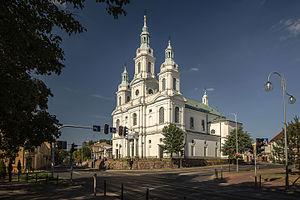
Radomsko est une ville de Pologne qui compte 50 399 habitants. C'est un chef-lieu de district urbain et aussi de la gmina rurale de Radomsko de la voïvodie de Łódź.